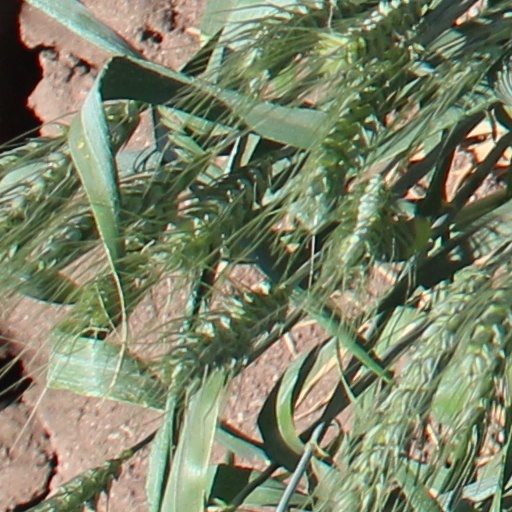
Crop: wheat